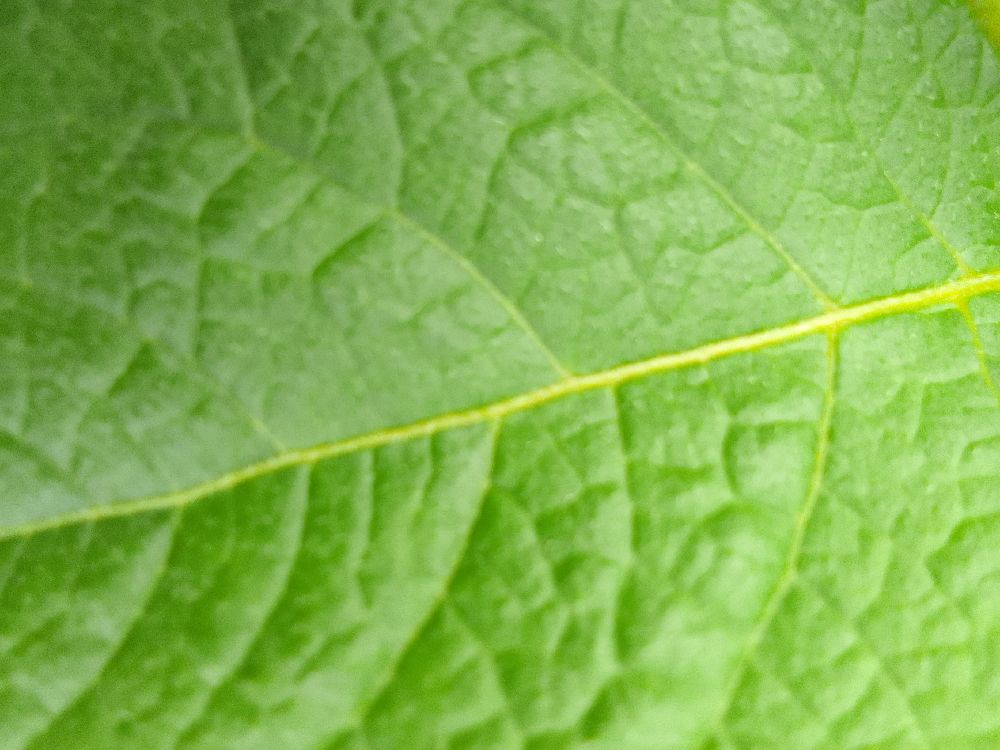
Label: Healthy